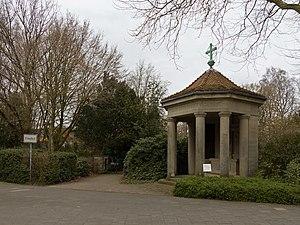
Havixbeck est une ville de Rhénanie-du-Nord-Westphalie, située dans l'arrondissement de Coesfeld, dans le district de Münster, dans le Landschaftsverband de Westphalie-Lippe, à 15 km à l'ouest de Münster.